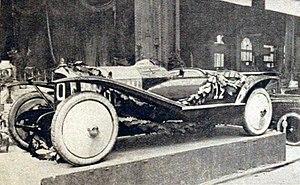
La voiture Voisin d'Henri Rougier, victorieuse du premier Grand Prix de Tourisme de l'A.C.F. en 1922."
Gabriel Voisin, né le 5 février 1880 à Belleville-sur-Saône et mort le 25 décembre 1973 à Ozenay, est l'un des plus célèbres pionniers français de l'aéronautique, tant civile que militaire, ainsi qu'un fabricant d'automobiles de luxe à la marque « Avions Voisin ».